Question: What color wetsuit is the surfer wearing?
Tambaya: Wani launin rigar ruwan mai hawan igiyar ruwan yake sanye dashi?
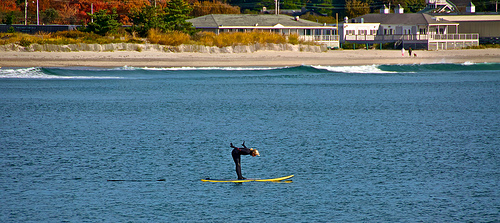
Answer: Black.
Amsa: Baƙi.